Sam Kekovich

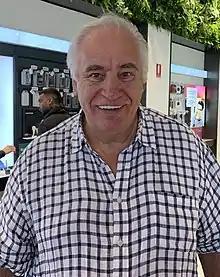
Sam Kekovich in Melbourne, September 2019

Sam Kekovich (born 11 March 1950) is an Australian media personality, sports commentator, Australian meat lobbyist and former Australian rules football player.